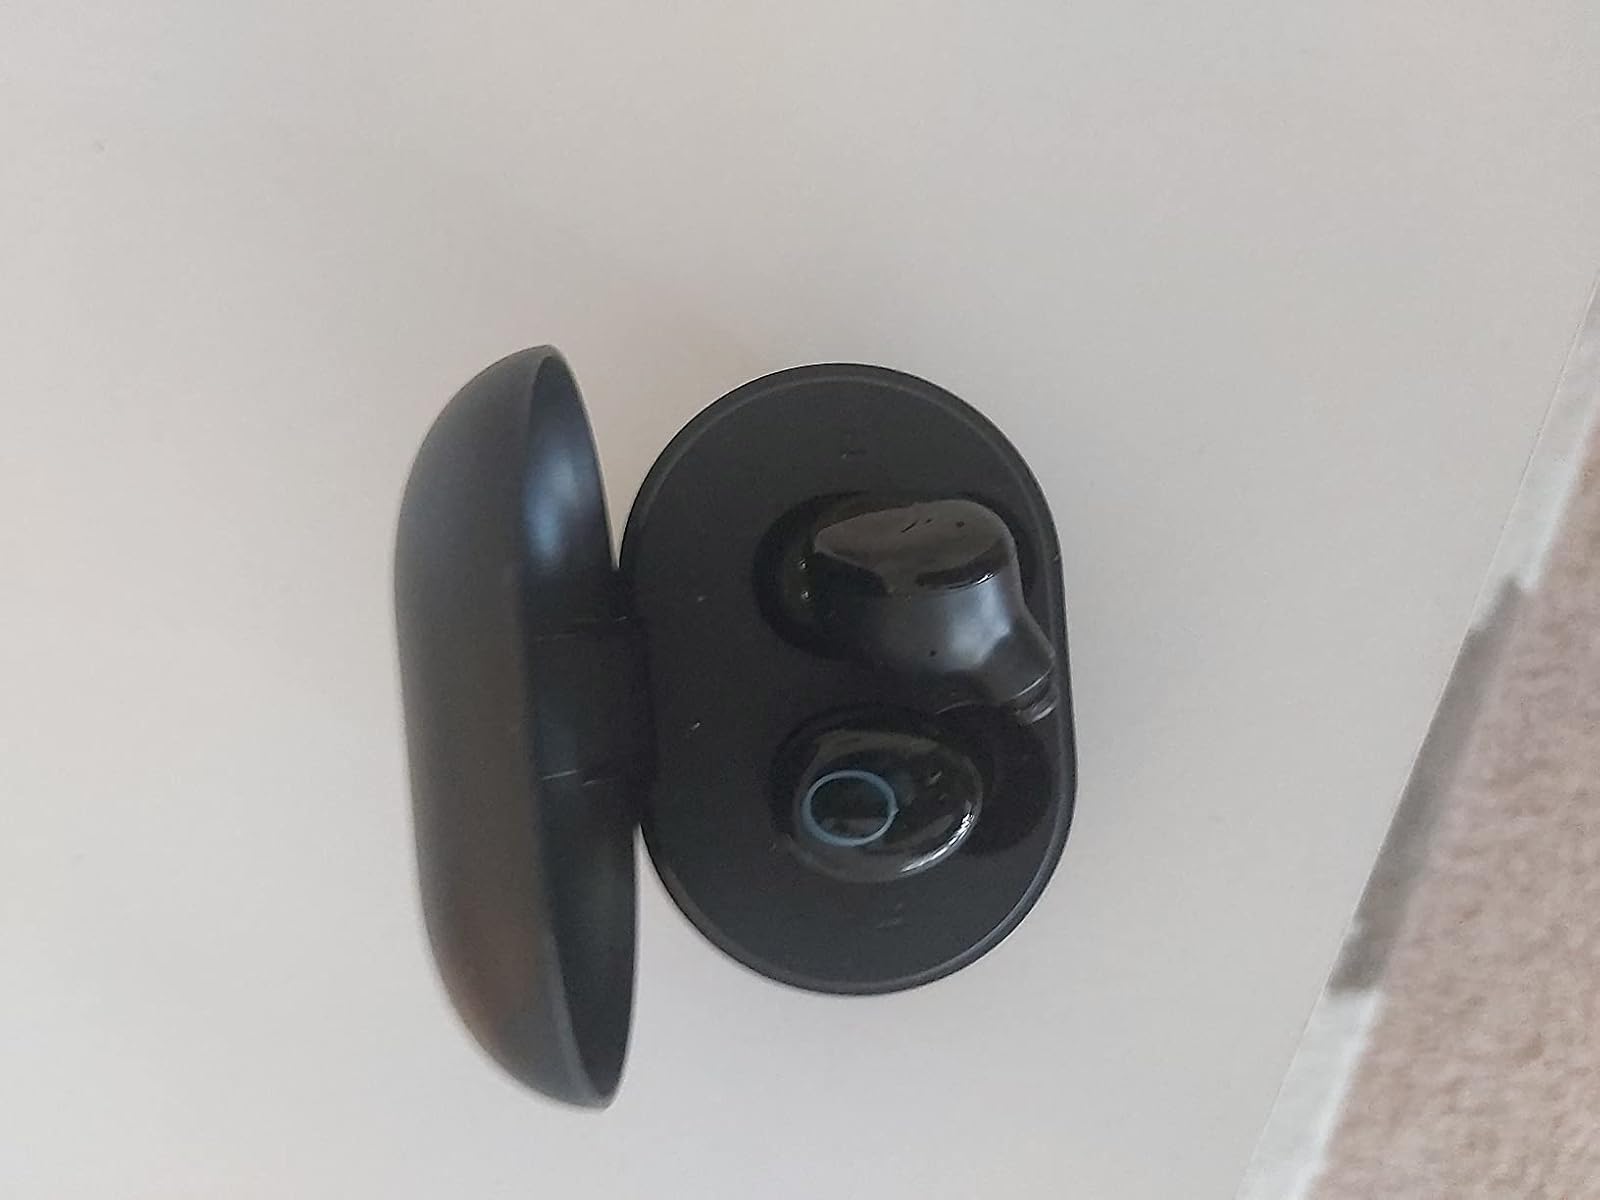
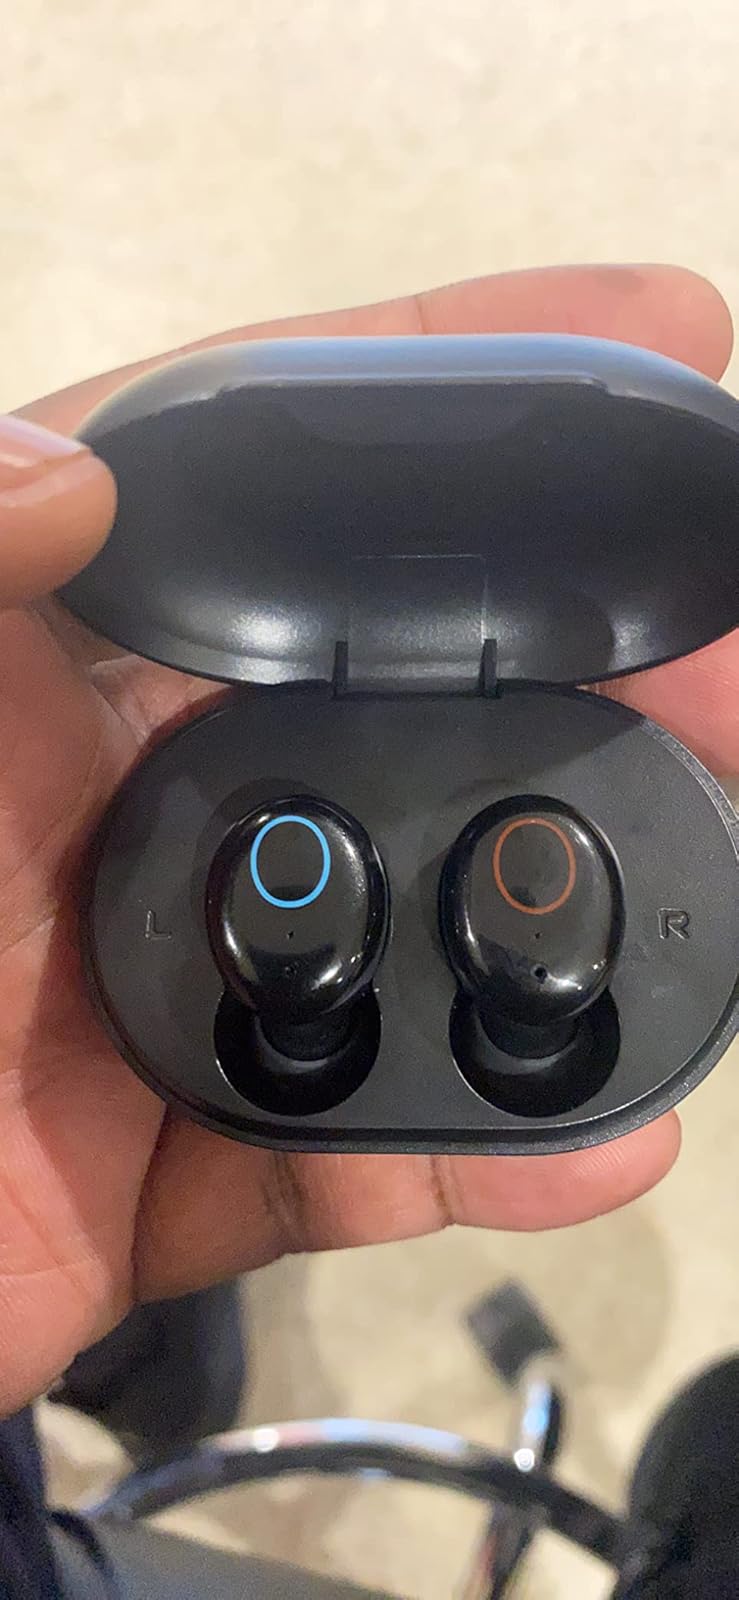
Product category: earbuds
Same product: yes